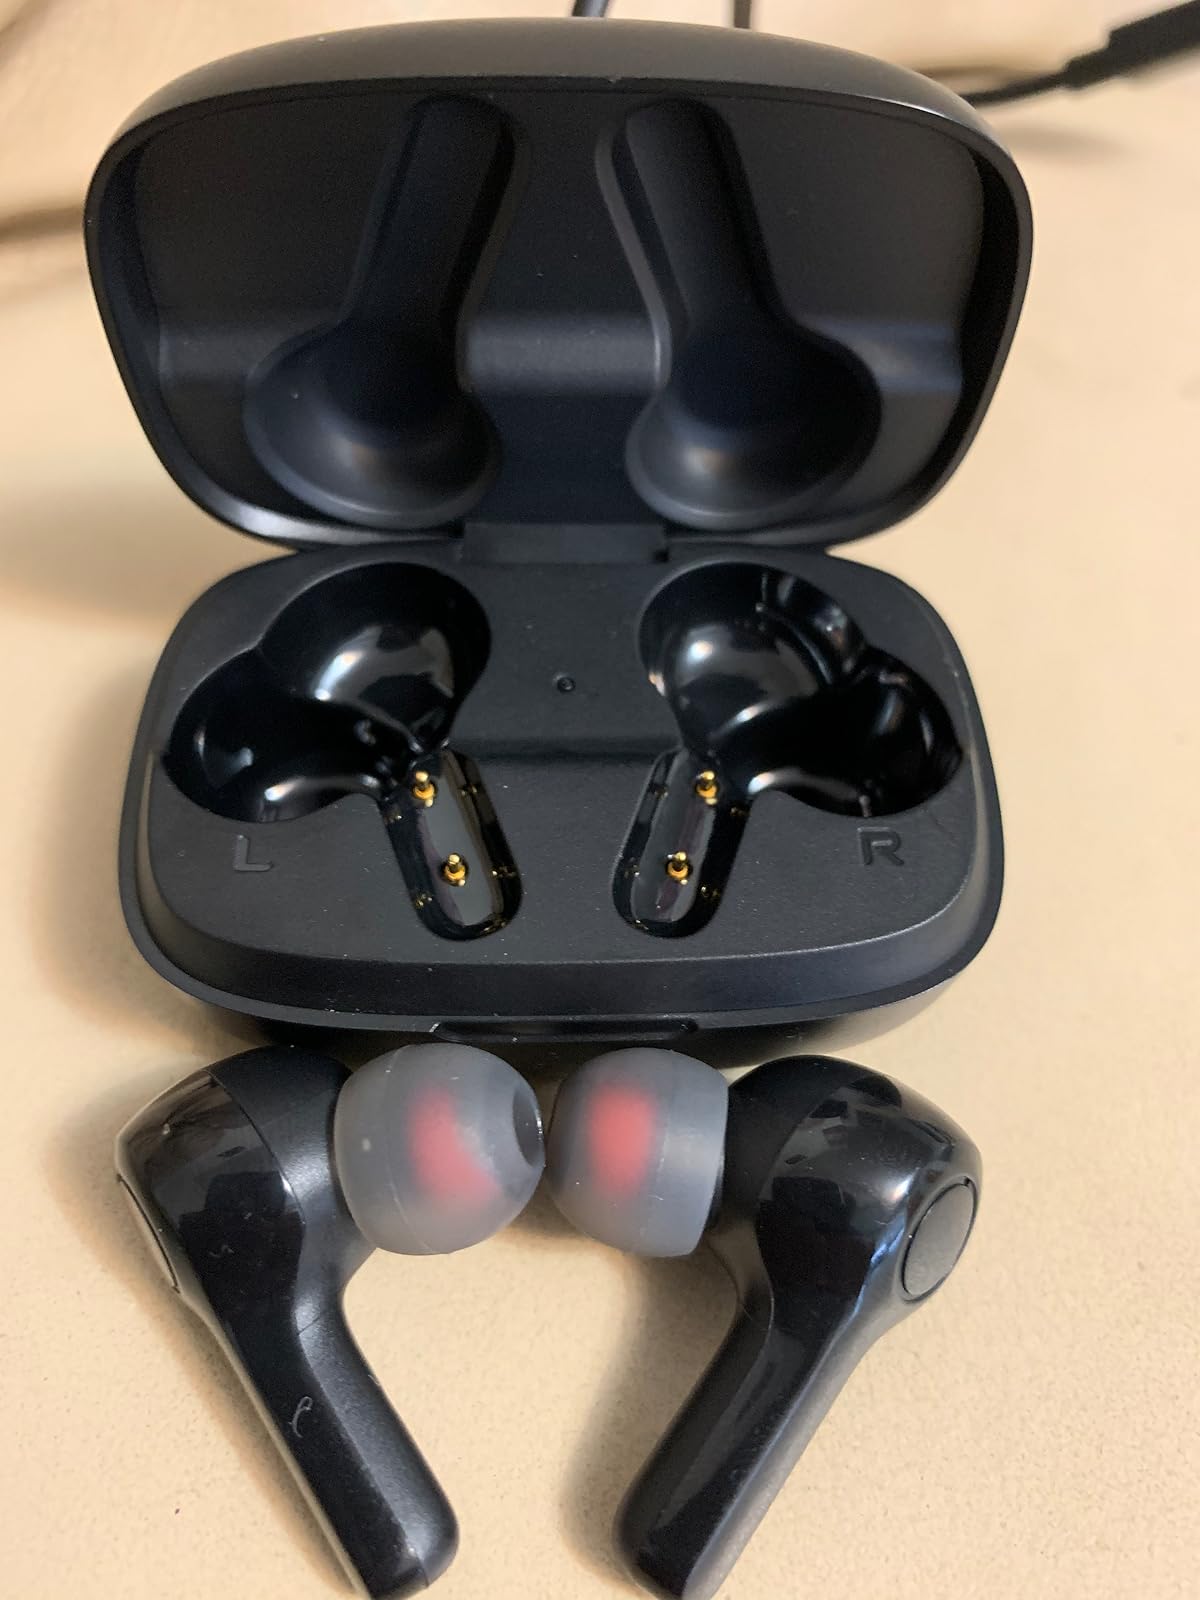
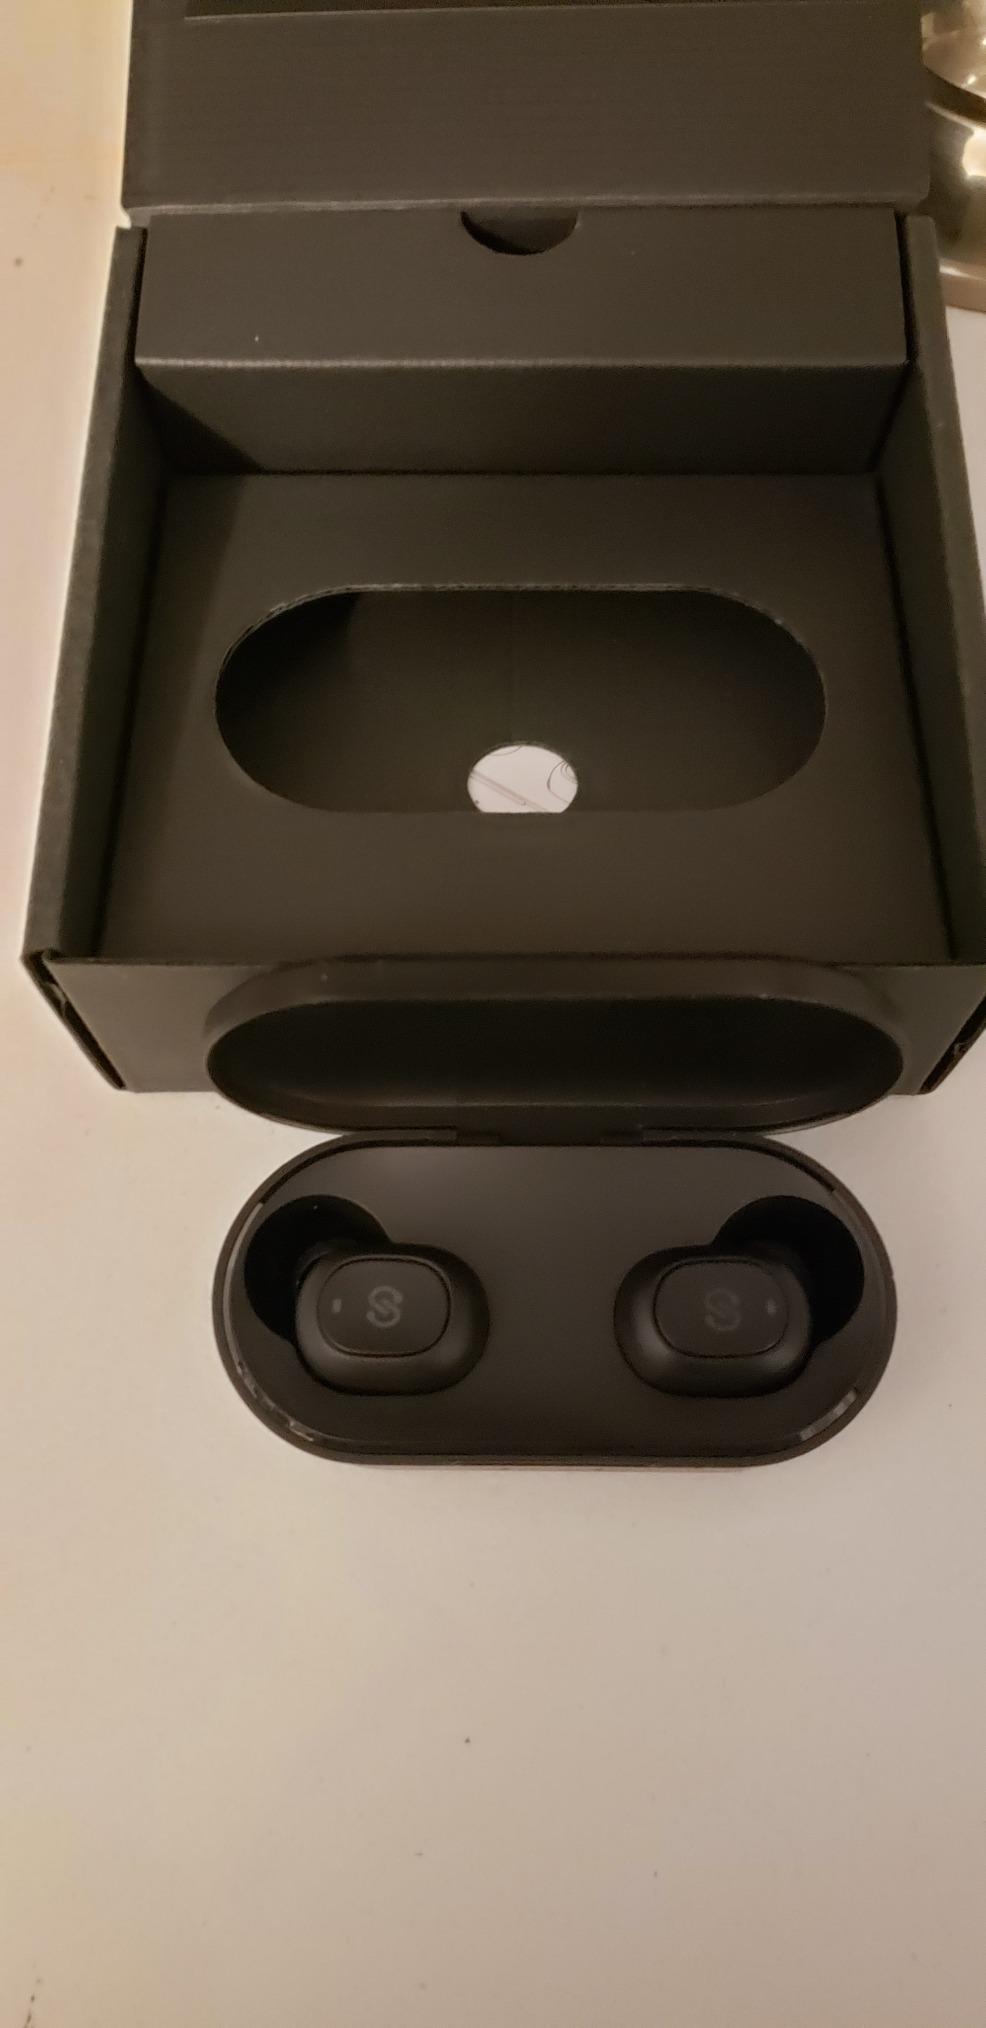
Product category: earbuds
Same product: no